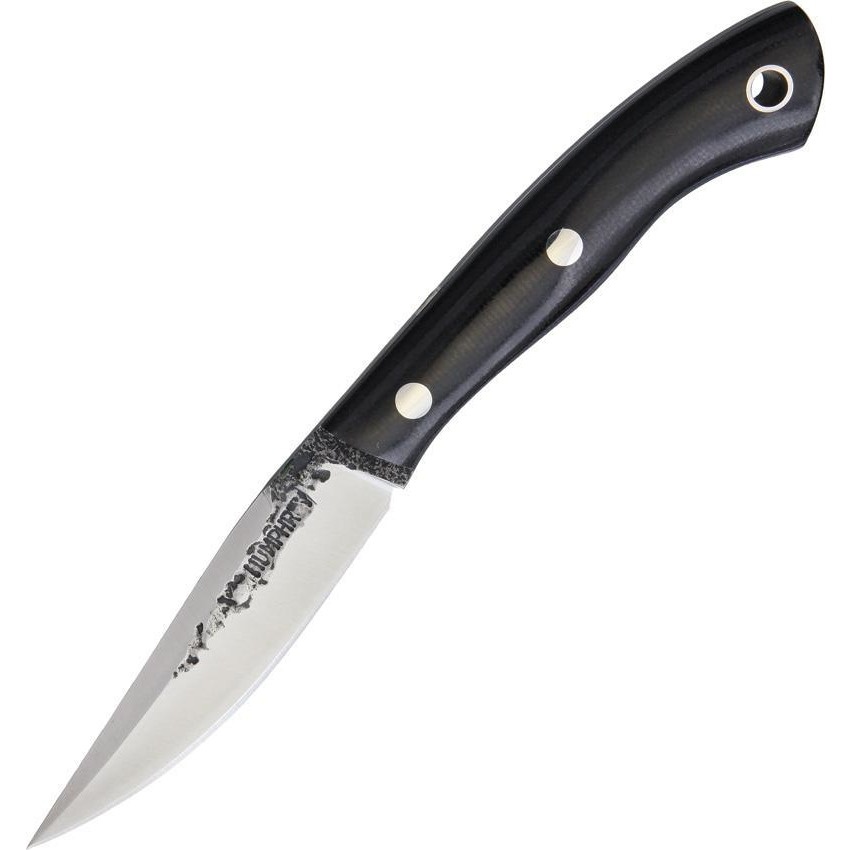
Lon Humphrey Custom Knives Bird and Trout Black Micarta BIRD AND TROUT BLACK MICARTA
Brand: Lon Humphrey Custom Knives
Country Of Origin: USA UPC: 871373295337
Category: Sporting Goods > Outdoor Recreation > Fishing > Fishing Hook Removal Tools > Coating Removal Tools